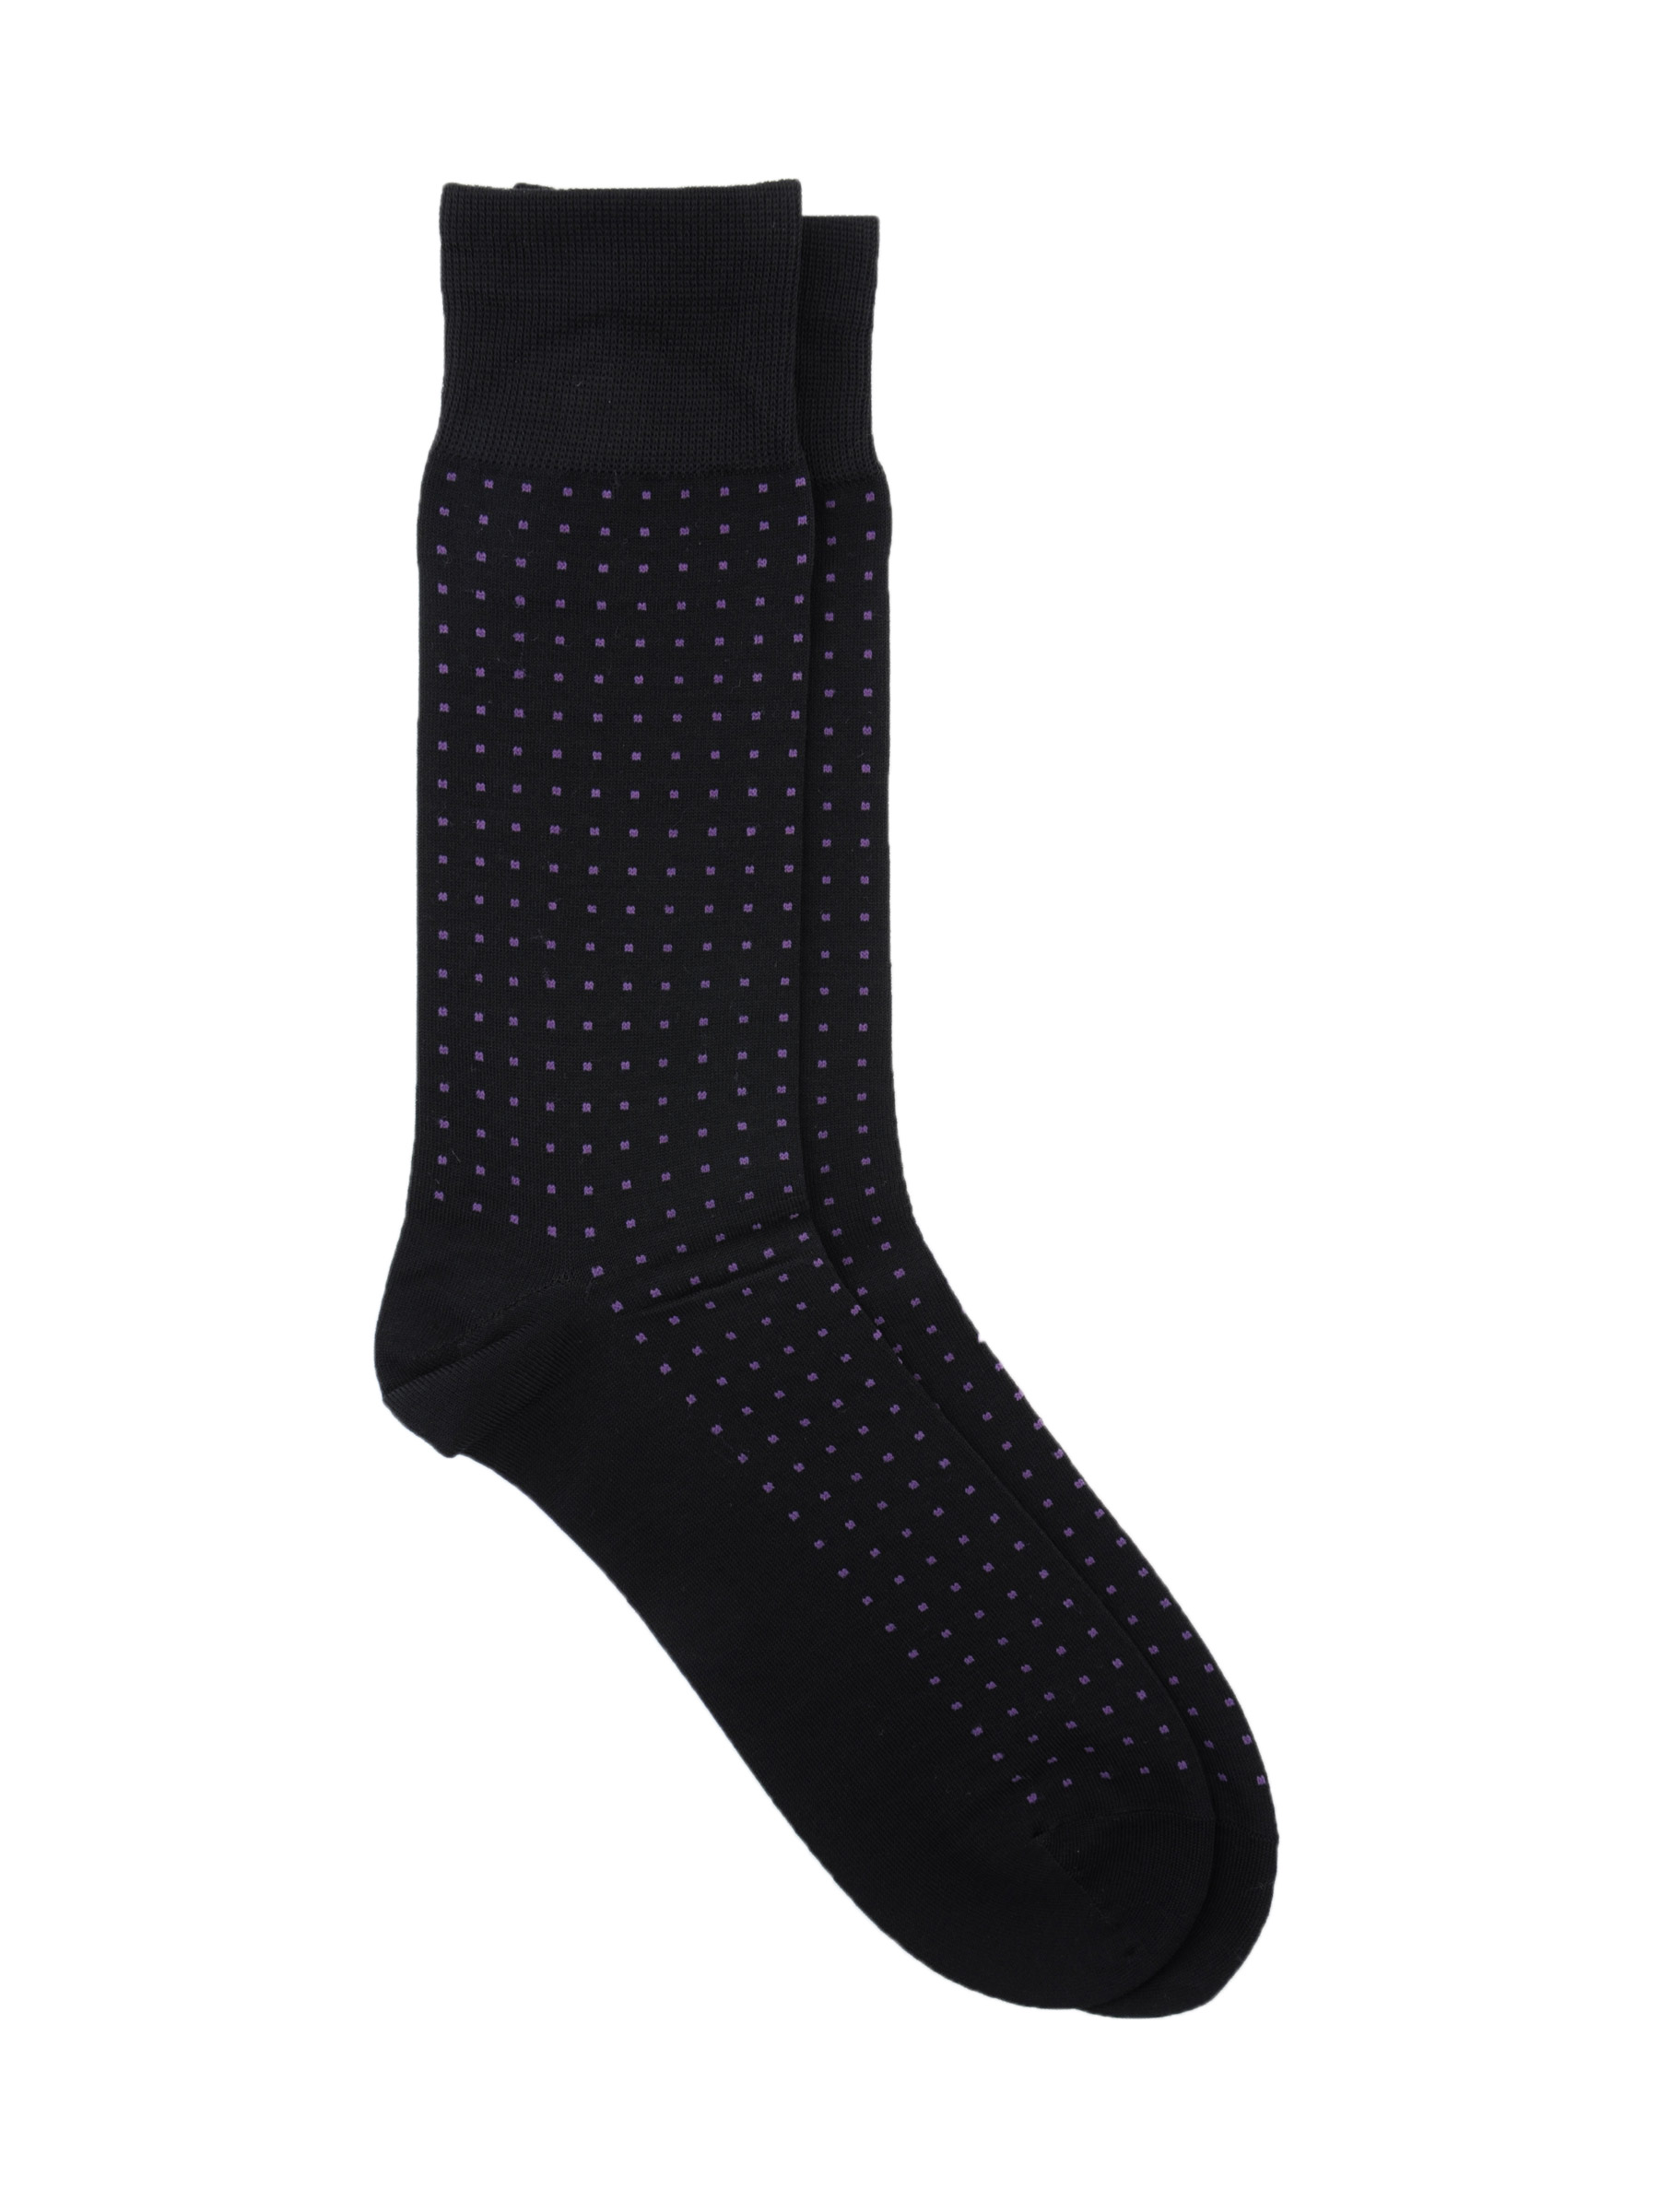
Reid & Taylor Men NA Black Socks
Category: Accessories / Socks / Socks
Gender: Men
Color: Black
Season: Summer 2016
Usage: Casual